Hector Lingwood-Smith

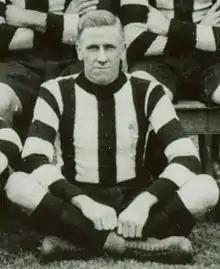
Lingwood-Smith in 1922

Hector William Powell Lingwood-Smith (22 May 1900 – 19 October 1972) was an Australian rules footballer who played with Collingwood in the Victorian Football League (VFL).